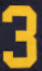
Number: 3